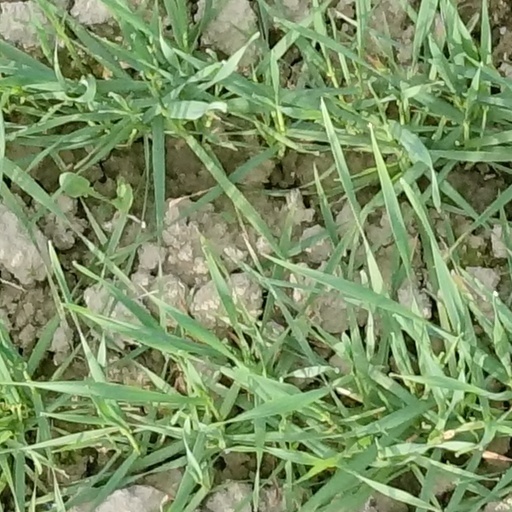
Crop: wheat